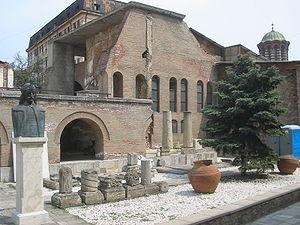
L'histoire de Bucarest va des premières traces d'occupation humaine sur le territoire de la ville jusqu'à la période moderne. Après avoir été capitale de la Valachie à partir de 1655, la ville est depuis 1859 capitale de la Roumanie. Son aspect général est éclectique : des séismes, incendies et invasions à répétition ont plusieurs fois détruit la ville, des plans d'ensemble ont parfois été élaborés et plusieurs ont été commencés au XVIᵉ siècle sous le règne du voïvode Mircea V Ciobanul, au XIXᵉ siècle, dans la période de l'entre-deux guerres et sous le régime communiste, mais en raison des vicissitudes historiques aucun n'a été mené à son terme, et les architectes ne tiennent en général compte que de leurs propres idées ou commandes, pas du paysage urbain ni des styles ou des monuments présents alentour.
Bucarest est la capitale de la Roumanie.